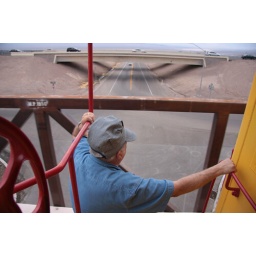
A man watching the road as he rides on a train in Boulder City.